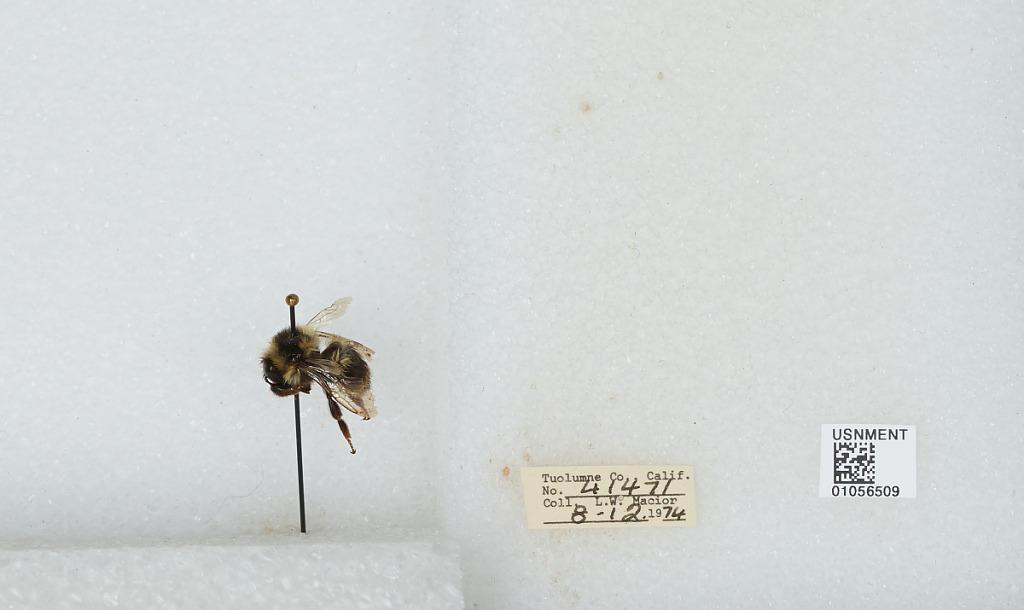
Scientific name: Bombus bifarius nearcticus
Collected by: L. Macior
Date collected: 1974-8-12
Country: United States
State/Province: California
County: Tuolumne
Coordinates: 38.02, -119.93